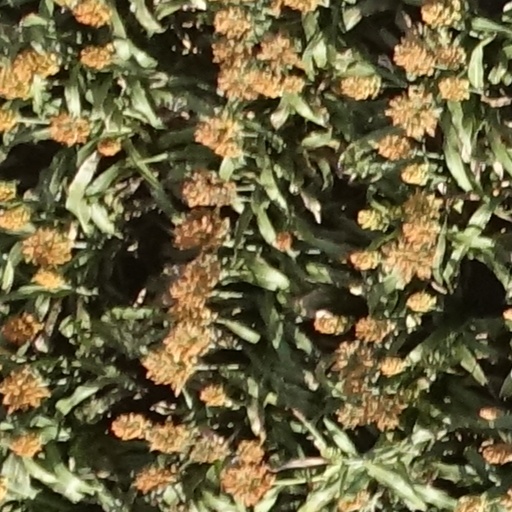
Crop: sorghum